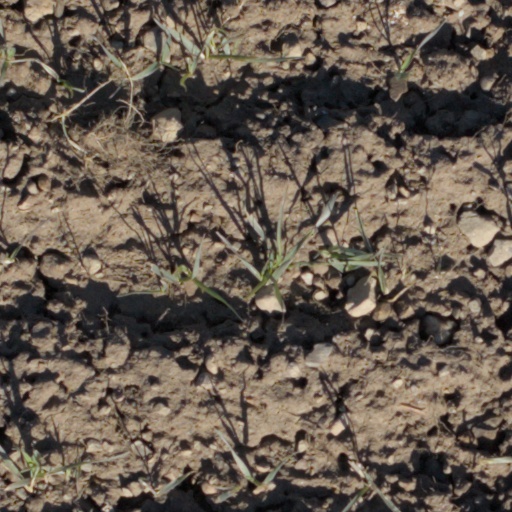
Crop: wheat